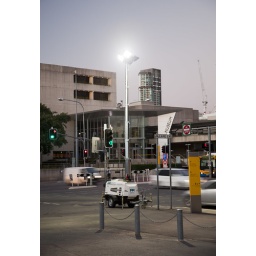
PR4000 lighting tower on street corner in South Bank Queensland after the floods supplying lighting.